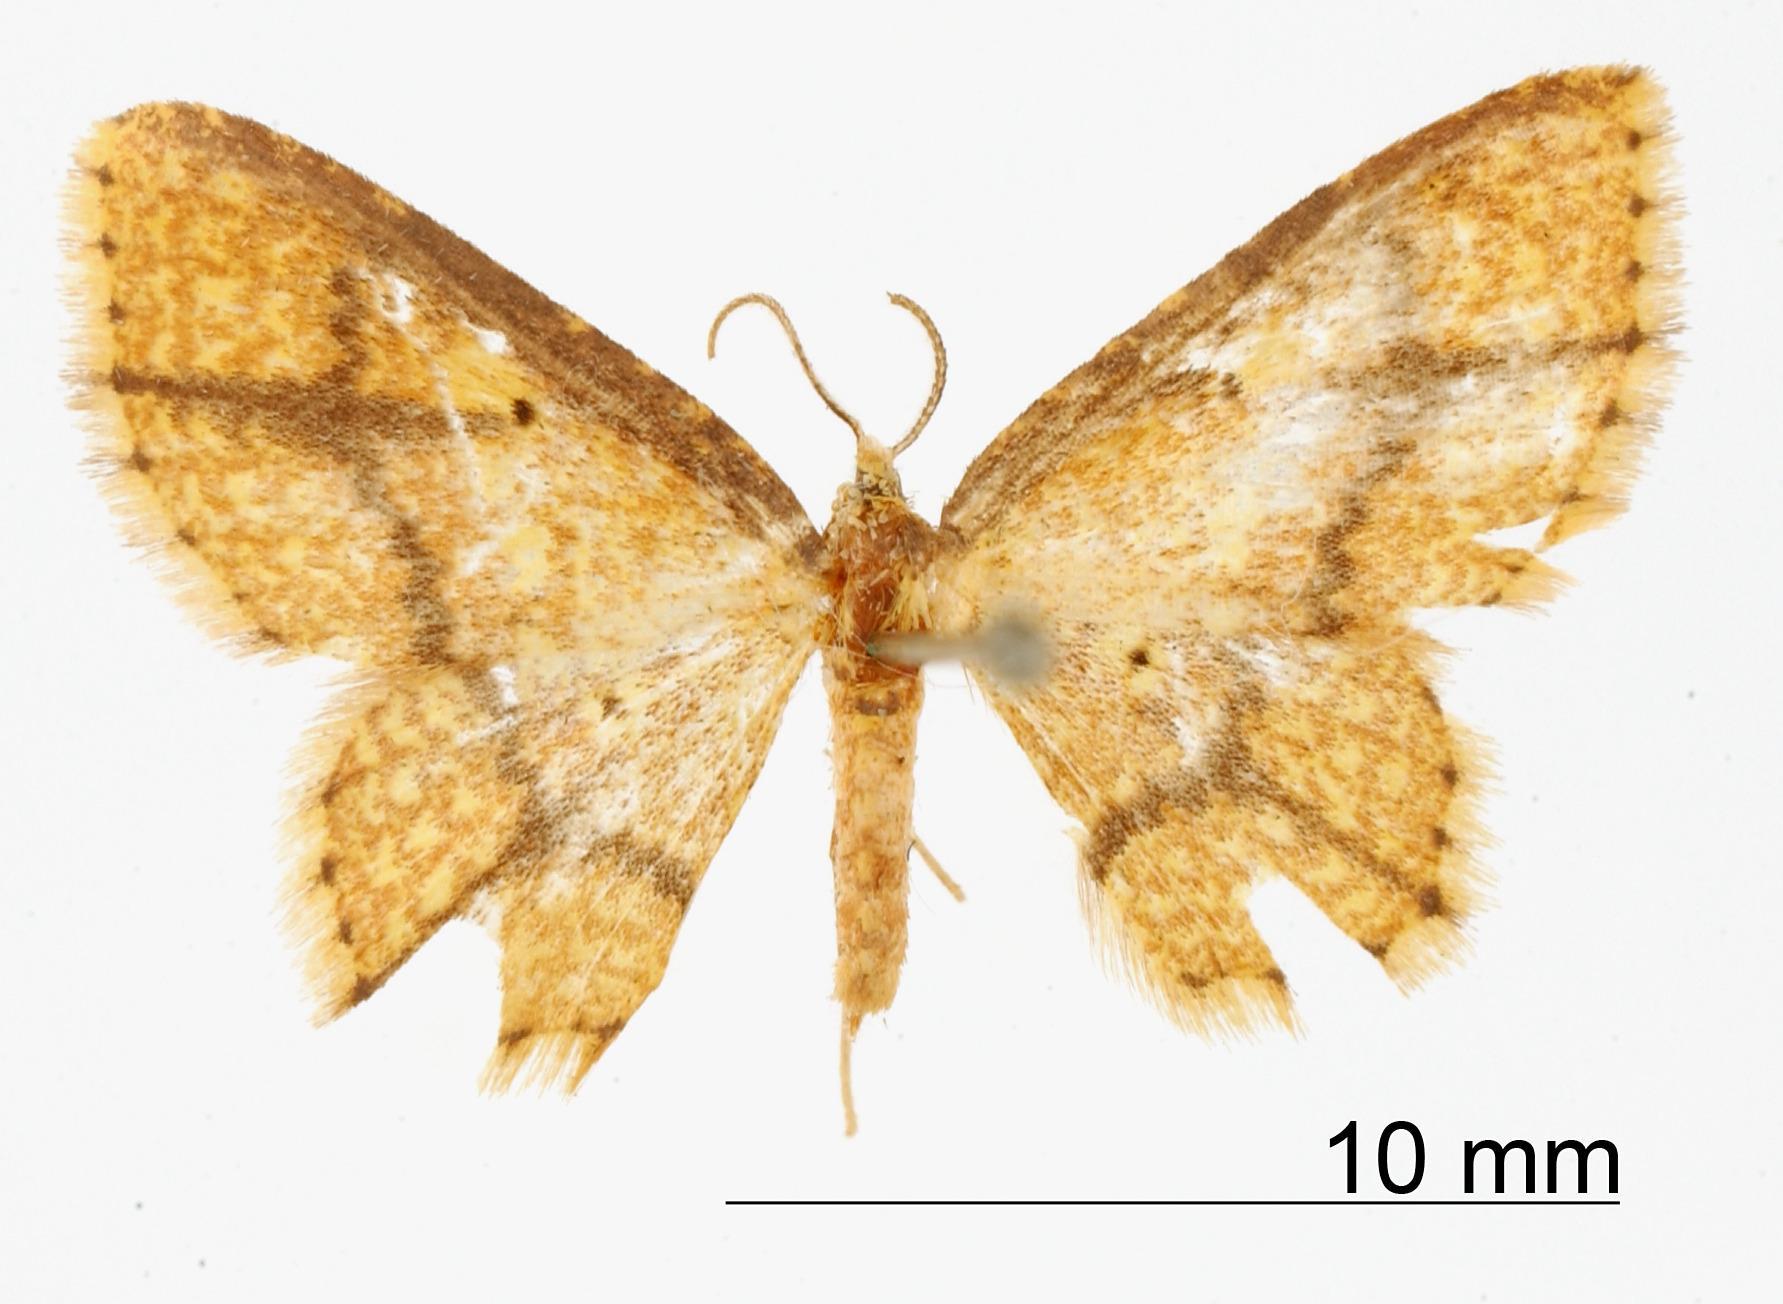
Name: Cambogia costalaria
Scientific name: Cambogia costalaria Schaus, 1901
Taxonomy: Animalia, Arthropoda, Insecta, Lepidoptera, Geometridae, Larentiinae
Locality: Orizaba, Mexico